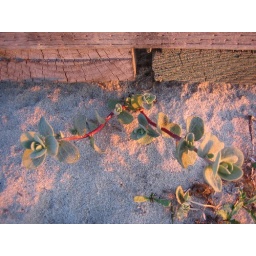
interesting flowers in the sand